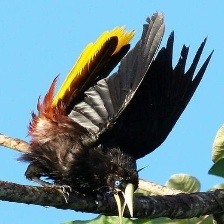
Species: CRESTED OROPENDOLA
Scientific name: PSAROCOLIUS DECUMANUS